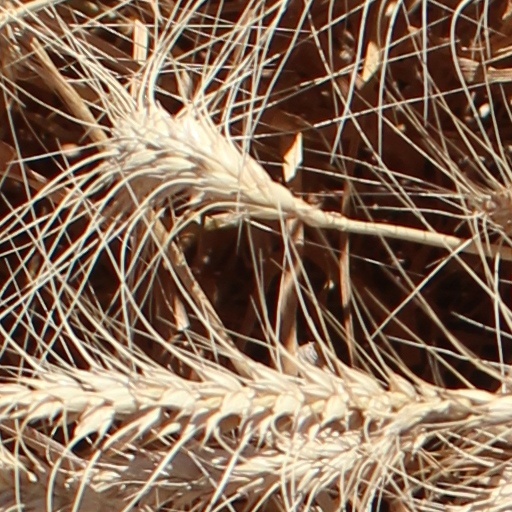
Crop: wheat